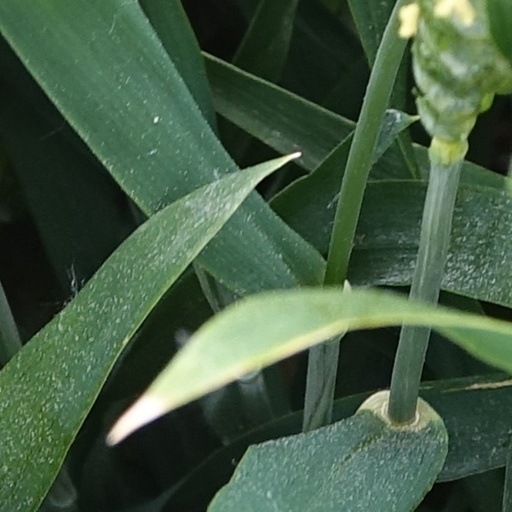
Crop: wheat